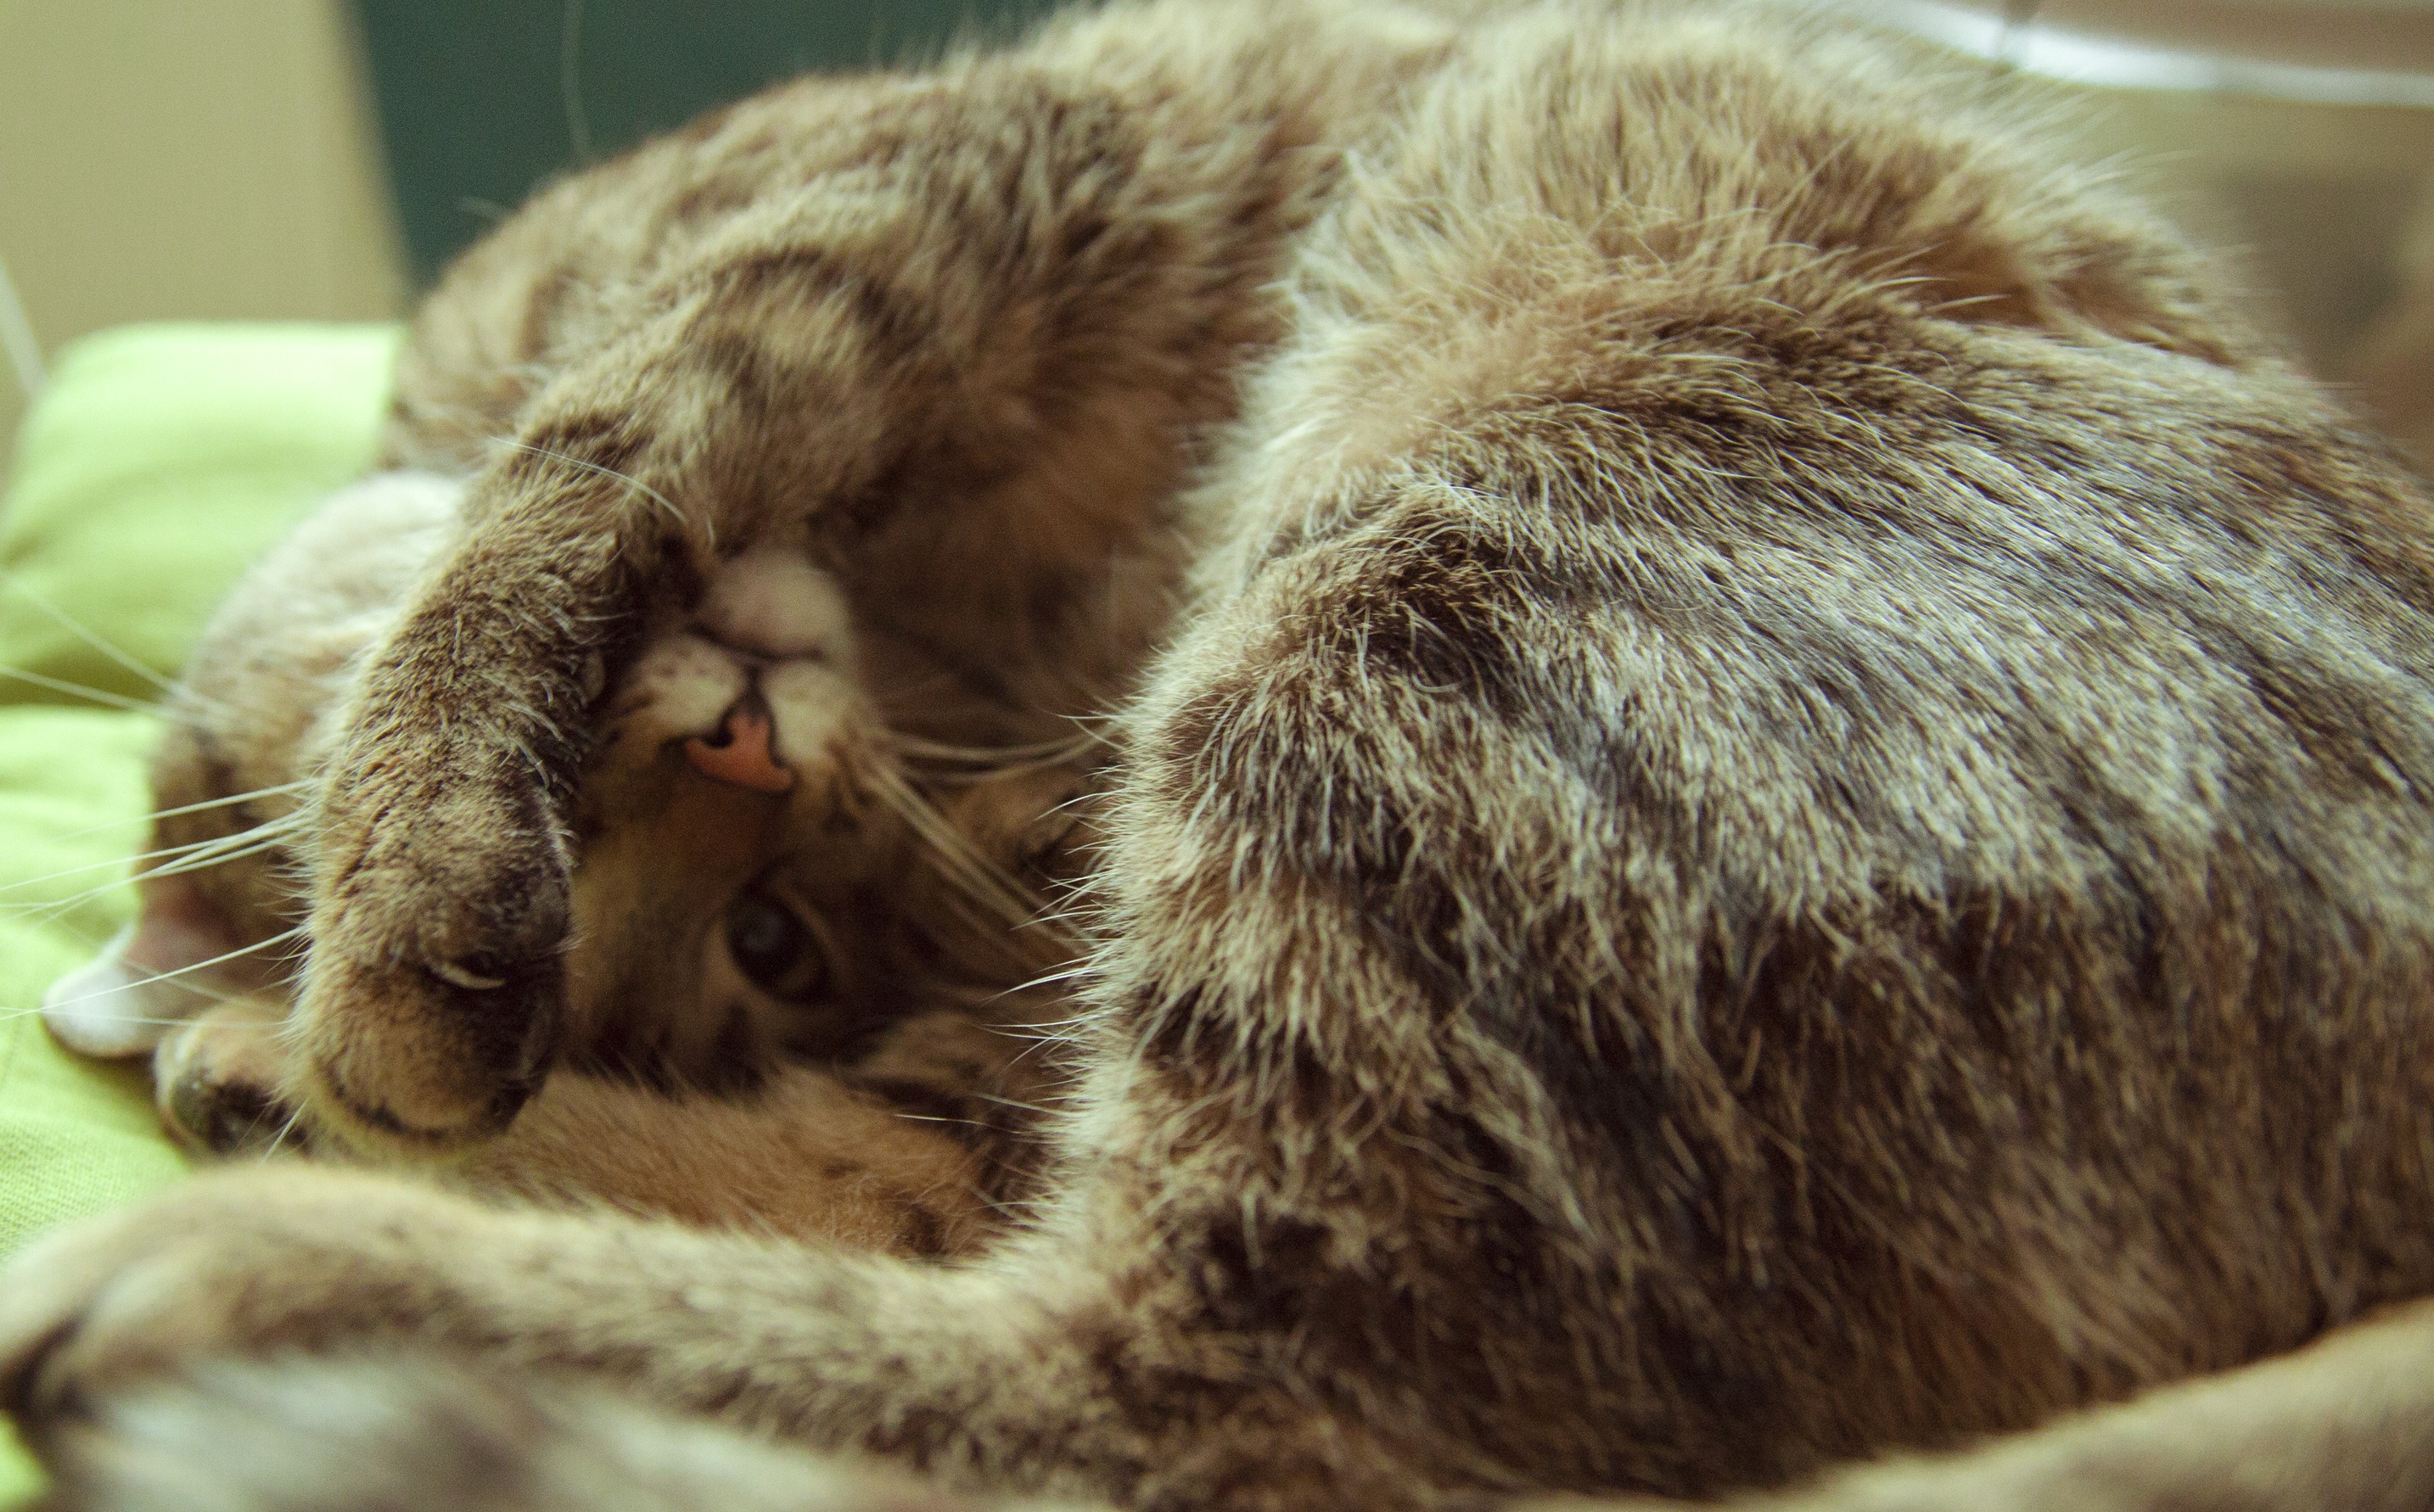
fur, cat, mammal, fauna, close up, nose, whiskers, sleep, snout, vertebrate, tired, tabby cat, small to medium sized cats, cat like mammal